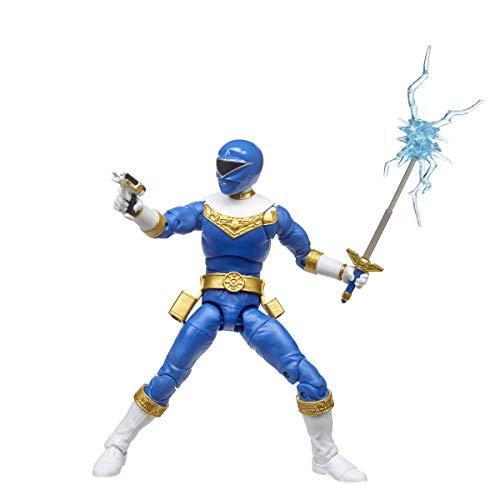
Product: Power Rangers Lightning Collection 6-Inch Zeo Blue Ranger Collectible Action Figure Toy with Accessories
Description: INCLUDES CHARACTER-INSPIRED ACCESSORIES: This Zeo Blue Ranger toy includes multiple character-inspired accessories, including the Blue Ranger’s Zeo Power Axes.
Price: $21.49
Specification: ProductDimensions:1.9x5.5x10inches|ItemWeight:5.3ounces|ShippingWeight:5.3ounces(Viewshippingratesandpolicies)|ASIN:B07ZDS8KZS|Itemmodelnumber:E8655|Manufacturerrecommendedage:4yearsandup